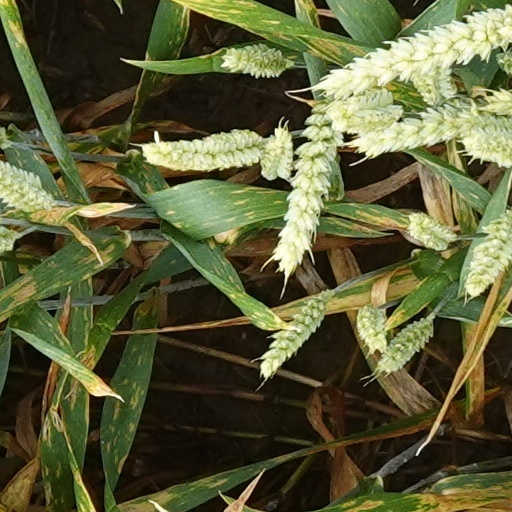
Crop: wheat